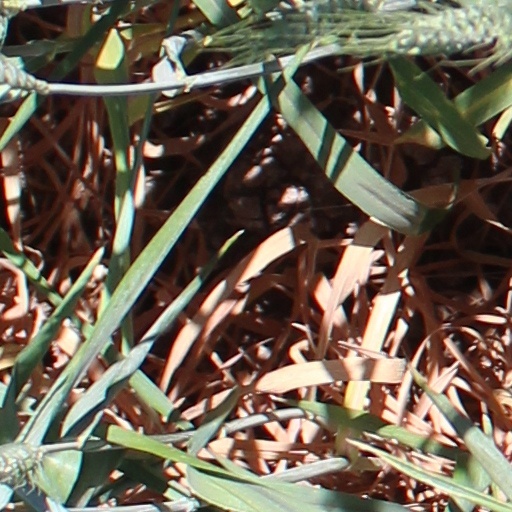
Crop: wheat